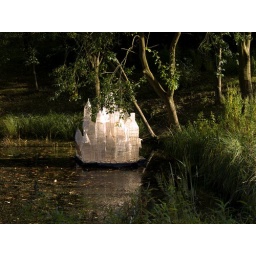
a fairy tale castle in the water